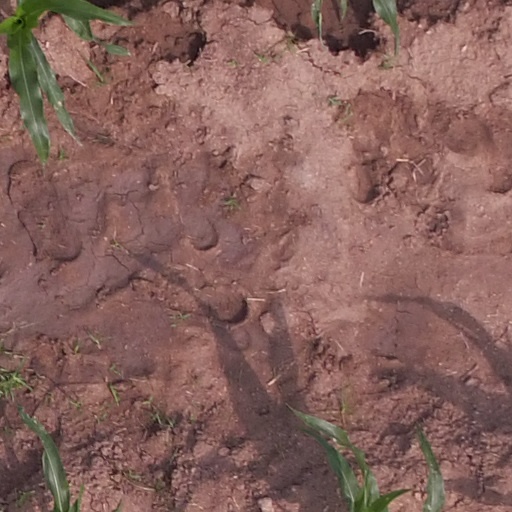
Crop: maize; corn